1962 Turkish coup attempt

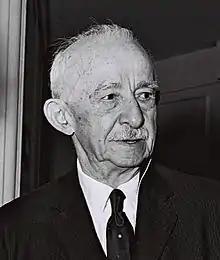
Prime Minister İsmet İnönü (1964)

In the October 1961 elections the Republican People's Party failed to win an outright majority and incoming prime minister İsmet İnönü was obliged to form a coalition government with the newly formed Justice Party, which effectively reconstituted the Democrat Party that had been removed from power by the 1960 coup. Overall, the majority of votes had gone to parties that claimed to be successors of the Democrats.